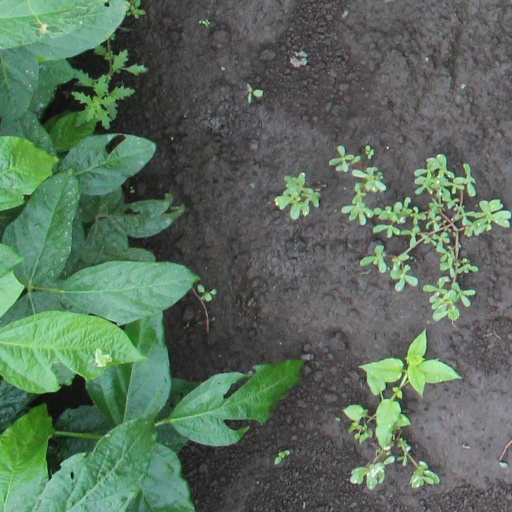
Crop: soybean